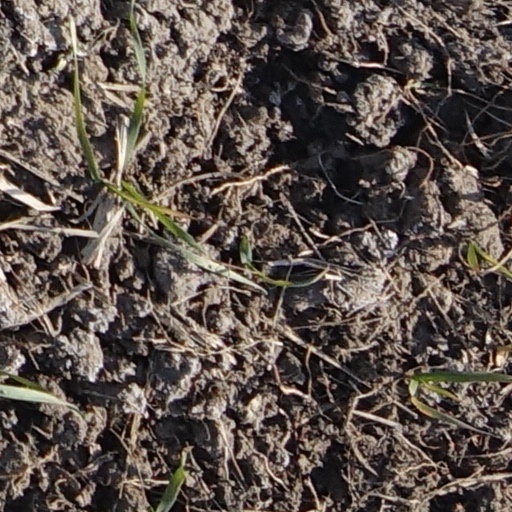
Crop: wheat